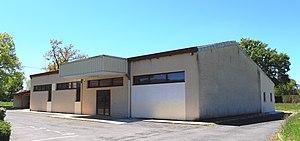
Salle des fêtes de Tournous-Darré (Hautes-Pyrénées)
Tournous-Darré est une commune française située dans le département des Hautes-Pyrénées, en région Occitanie.